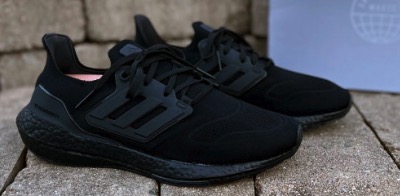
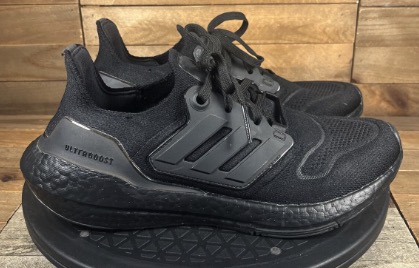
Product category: misc
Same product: yes